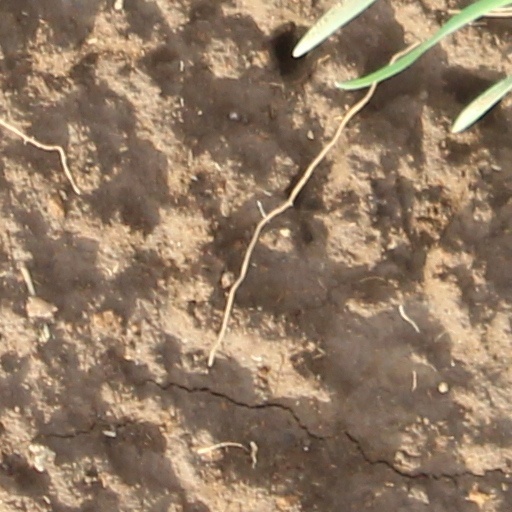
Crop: wheat